Representation of the European Commission in Germany

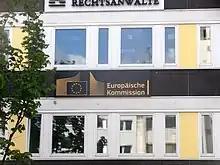
Regional representation of the European Commission in Bonn(2014)

The Representation of the European Commission in Germany is a representation of the European Commission with the head office located in Berlin. There are two more regional representation offices in Bonn and Munich.